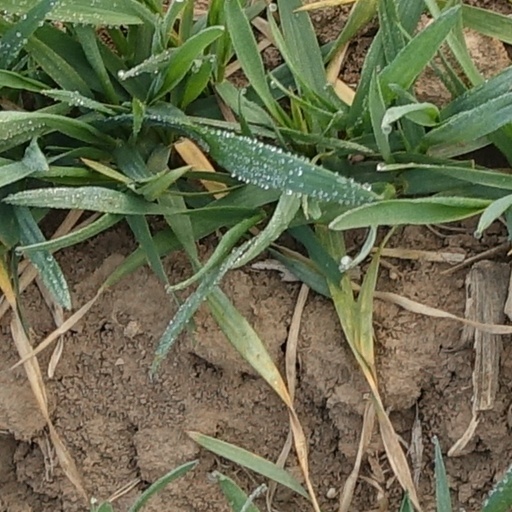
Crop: wheat